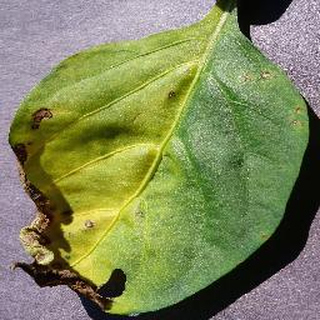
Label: bell_pepper_bacterial_spot